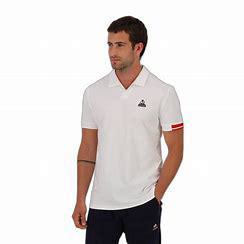
Brand: Le
Model: Coq Sportif 100